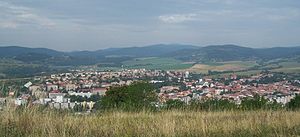
Krupina
Krupina er en by i det centrale Slovakiet. Byen ligger i regionen Banská Bystrica. Den ligger kun 200 kilometer fra den slovakiske hovedstad Bratislava. Byen har et areal på 88,67 km² og en befolkning på 7.890 indbyggere.